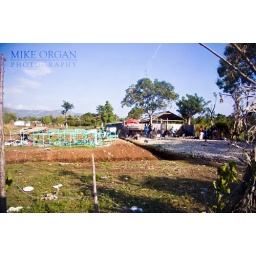
Majority of my shots of the town were in a truck through dirty windows, so not the best pictures